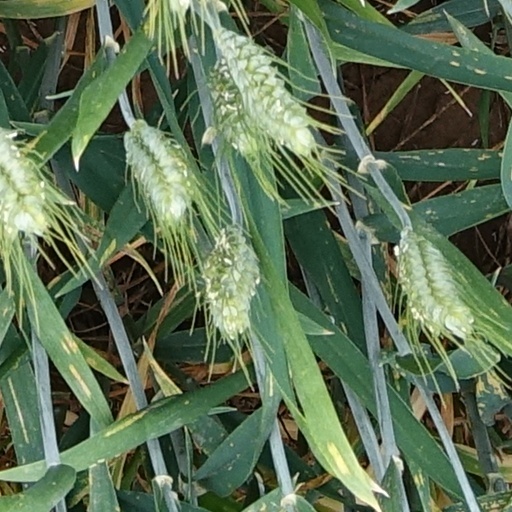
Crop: wheat